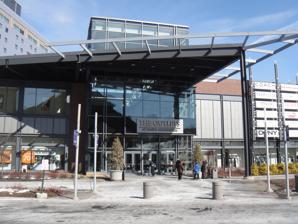
Building: The Outlets at Wind Creek Bethlehem
Country: United States of America
Year built: 2011
Shopping mall in Pennsylvania, U.S. The Outlets at Wind Creek Bethlehem Entrance to The Outlets at Wind Creek Bethlehem, March 2014 Location Bethlehem, Pennsylvania , U.S. Coordinates 40°36′54″N 75°21′24″W / 40.615027°N 75.356534°W / 40.615027; -75.356534 Address 77 Wind Creek Boulevard Opening date November 1, 2011 Owner Poarch Band of Creek Indians No. of stores and services 31 No. of anchor tenants 0 Total retail floor area 133,000 sq ft (12,400 m 2 ) No. of floors 2 Parking 4,700 spaces in Parking garage and surface parking lots Public transit access LANta bus: 102 and 215 Website outletsatwindcreekbethlehem .com The Outlets at Wind Creek Bethlehem (formerly The Shoppes at Sands and The Outlets at Sands Bethlehem ) is an indoor shopping mall that is located inside the Wind Creek Bethlehem casino resort in Bethlehem, Pennsylvania . History The Outlets at Wind Creek Bethlehem in Bethlehem, Pennsylvania , in March 2014 This mall opened on November 1, 2011 and connects the casino and the hotel. The outlet center is located under the Minsi Trail Bridge . The Outlets at Wind Creek Bethlehem comprises 133,000 sq ft (12,400 m 2 ) of retail space. Retailers located there include clothing, electronics, household, jewelry, and specialty-item stores, as well as Europa Spa & Salon, Joli Bakery & Cafe, and Kids Quest/Cyber Quest - a childcare and family entertainment center. At the east end of the mall is a food court , next to the casino entrance. Tenants As of 2017, the mall's stores include: Carlo's Bake Shop Charming Charlie Chico's FAS Coach and Coach Men's Factory Outlet DKNY Dressbarn Eccoci Collections Famous Footwear G.H. Bass Guess Hartstrings Childrenswear Izod Kids Quest/Cyber Quest Lenox Limited Editions Nine West Spritz Designer Fragrances Steel Magnolia Spa & Salon Sterling Jewelers Talbots Tapestry The Old Farmer’s Almanac General Store Tommy Hilfiger The Uniform Outlet Under Armour Van Heusen References